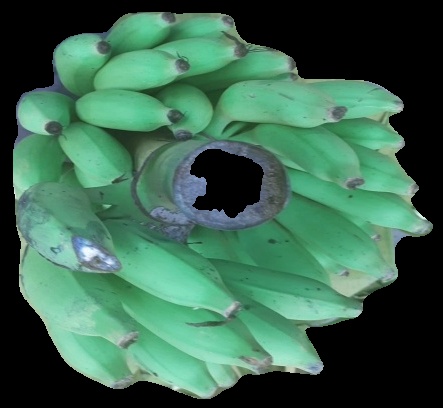
Variety: elakki-bale
Grade: grade2